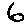
Label: 6